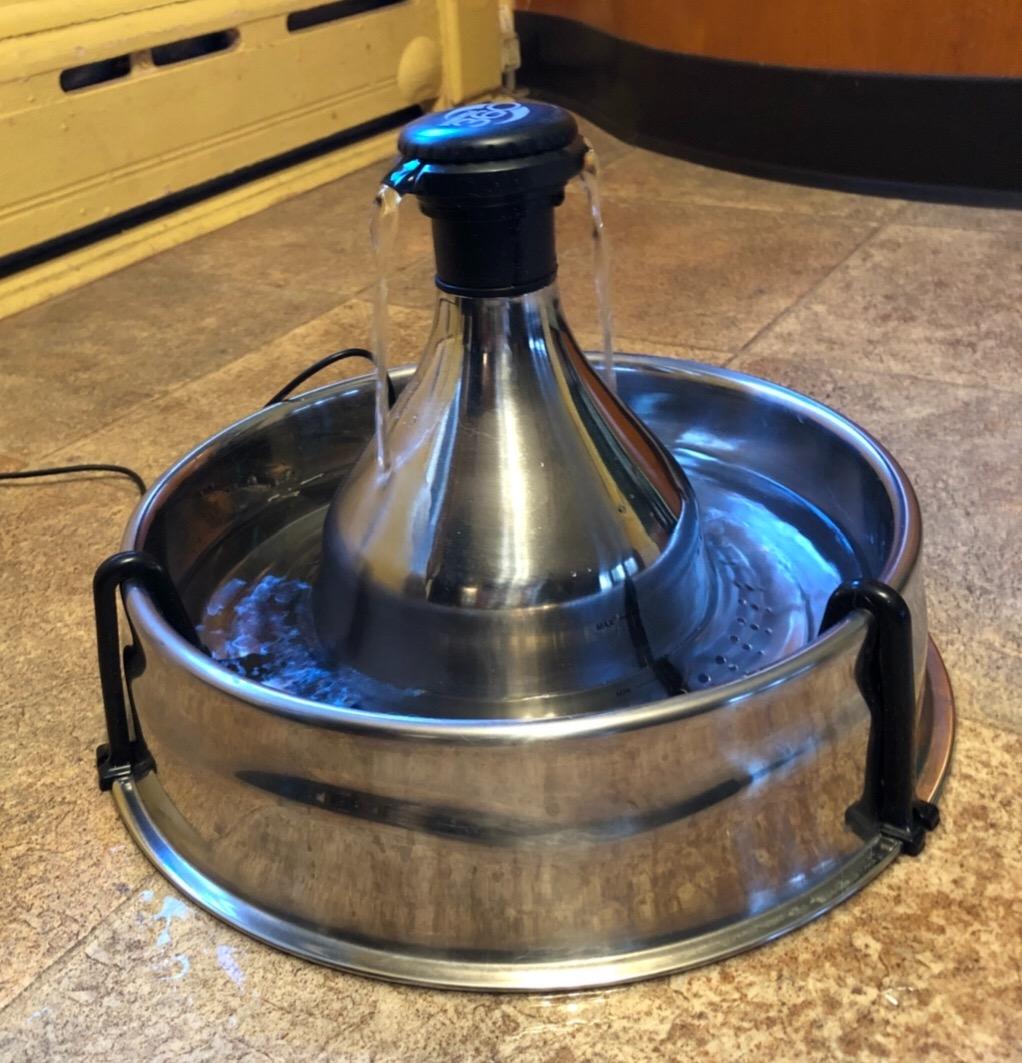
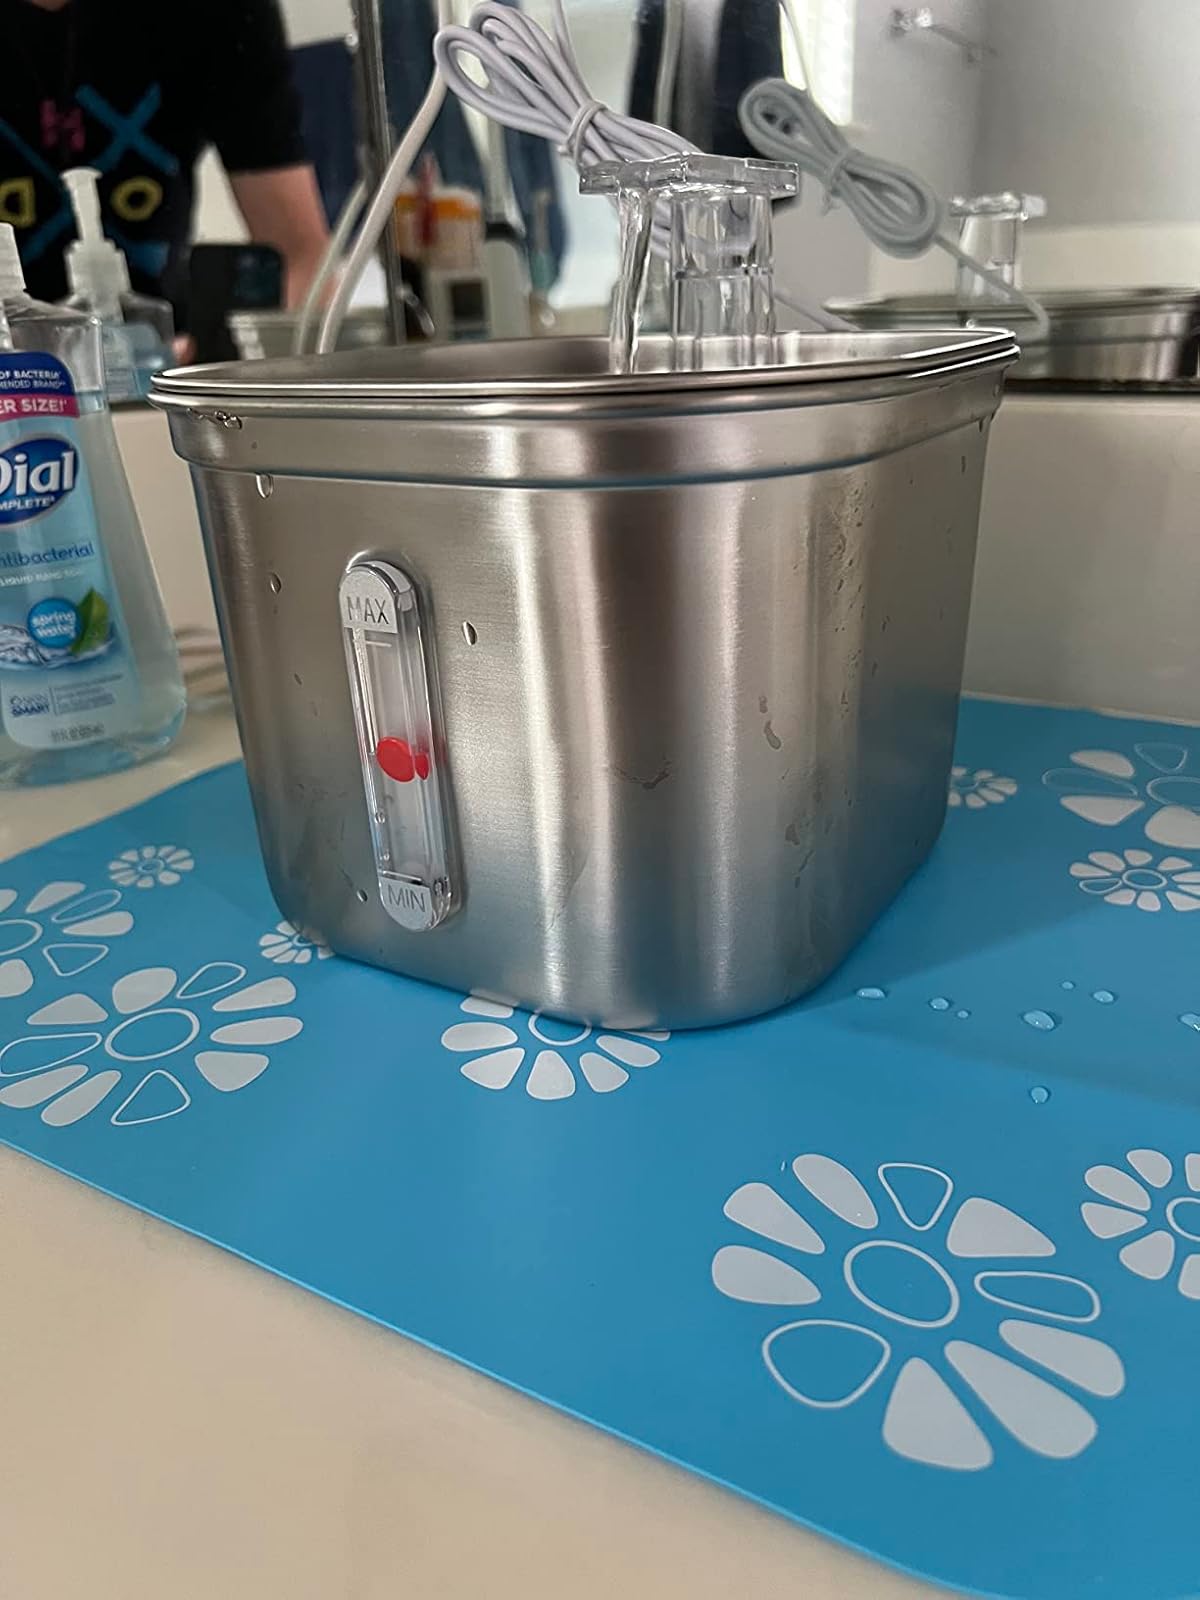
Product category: items_bowl
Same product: no